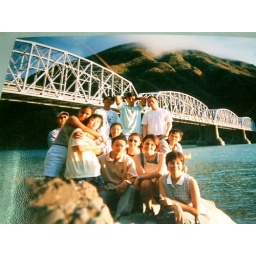
The Quirino Bridge in Bantay, Ilocos Sur, Philippines. Taken below the bridge to have the Caraballo mountain range in the background.